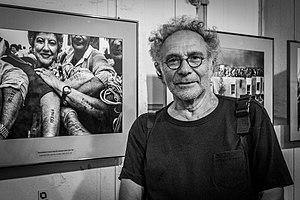
Alain Keler par Claude Truong-Ngoc en septembre 2019
Alain Keler, né le 20 septembre 1945 à Clermont-Ferrand, est un photographe, photojournaliste et photographe documentaire français.